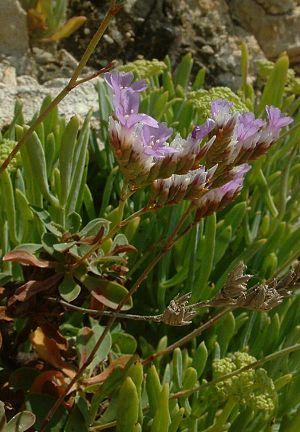
Le statice de l'ouest est une plante herbacée vivace de la famille des Plumbaginaceae.